Nevada State Route 342

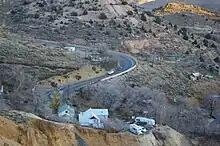
Hairpin curve and steep grades between Gold Hill and Virginia City

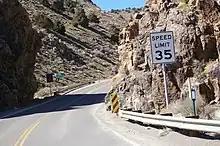
SR 342 inside Gold Canyon between Silver City and Gold Hill

SR 342 is the original and shorter of the two routes between Silver City and Virginia City. However, trucks are required to use newer alignment (SR 341) due to 15% grades and hairpin curves. The route begins just south of Gold Hill, at the junction with SR 341. Both routes have Virginia City listed as the first control city, however all trucks are directed to use SR 341 instead of SR 342. The highway runs through narrow Gold Canyon for its entire length. This highway serves as the main street of Gold Hill and Silver City. While in Silver City the highway crosses the Virginia and Truckee Railroad, now a heritage railroad that once served as a primary route to transport silver from the mines in Virginia City.